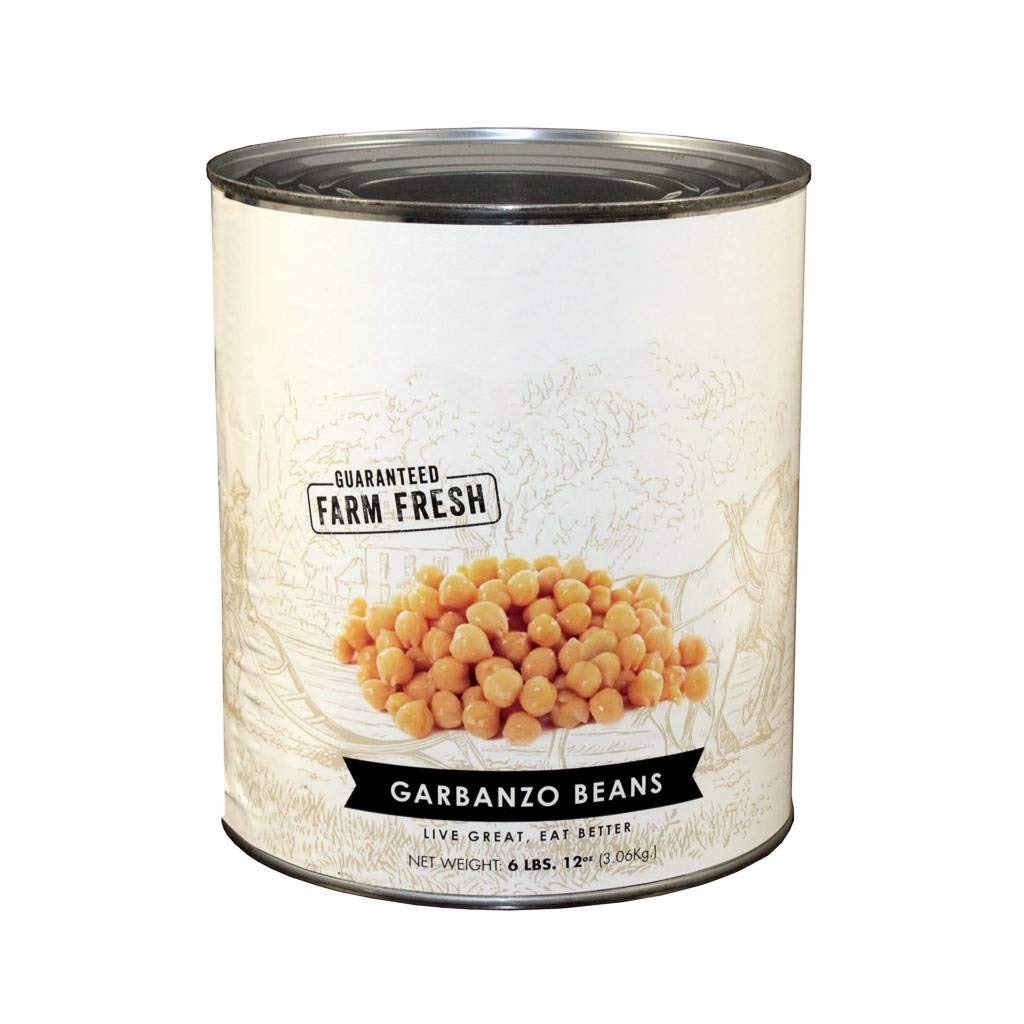
Item Name: Commodity Canned Fancy Garbanzo Beans Chickpeas, 110 oz., 6 per case
Product Description: Fancy Garbanzo Bean Chickpeas, 110 oz., 6 per case
Value: 1.0
Unit: Count

Price: 107.6